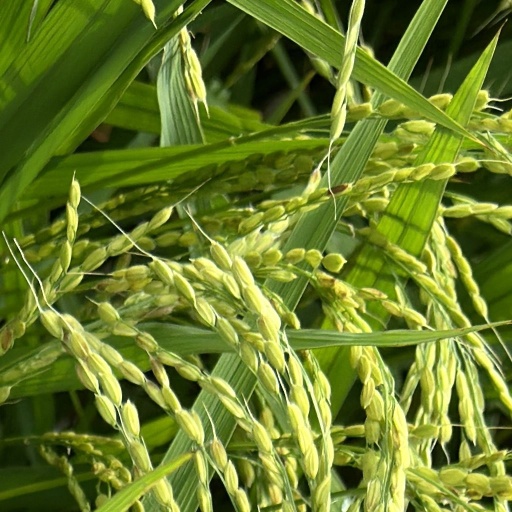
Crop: rice